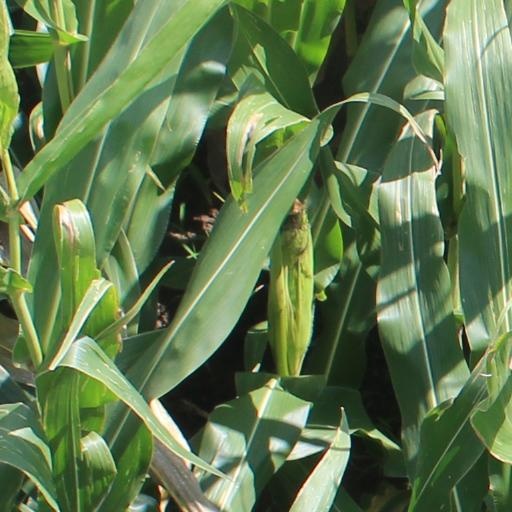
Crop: maize; corn